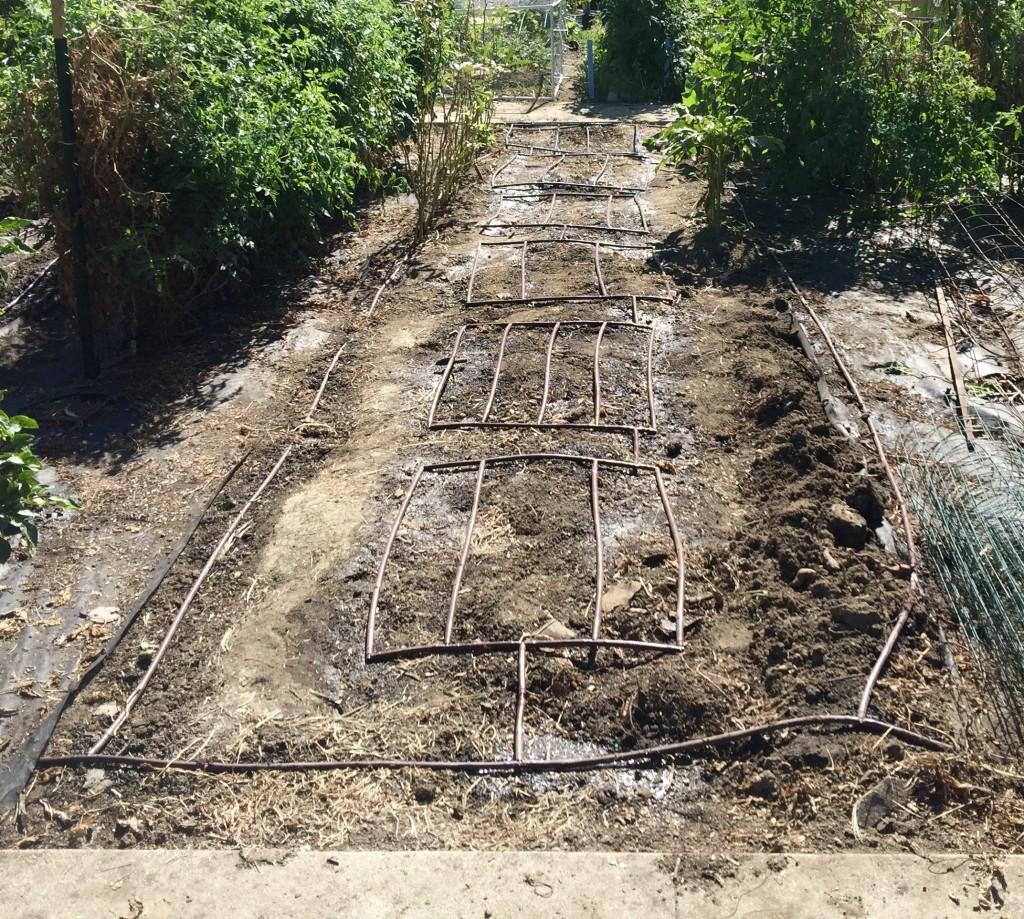
Utengenezaji wa mifumo ya umwagiliaji, ikiwa imepangwa vizuri katika shamba na kuoteshwa mimea juu ya hiyo mifumo ili kuwezesha umwagiliaji kwa urahisi kwa mazao hayo.